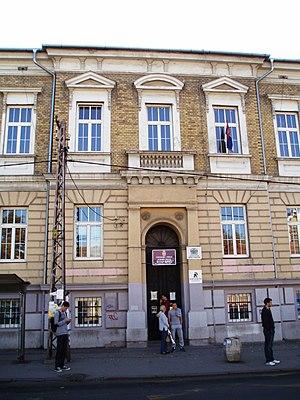
École élémentaire Reine Marie à Zemun
L'école élémentaire Reine Marie est située à Belgrade, la capitale de la Serbie, dans la municipalité urbaine de Zemun. En raison de sa valeur architecturale et historique, ce bâtiment, construit en 1901, figure sur la liste des biens culturels de la Ville de Belgrade.